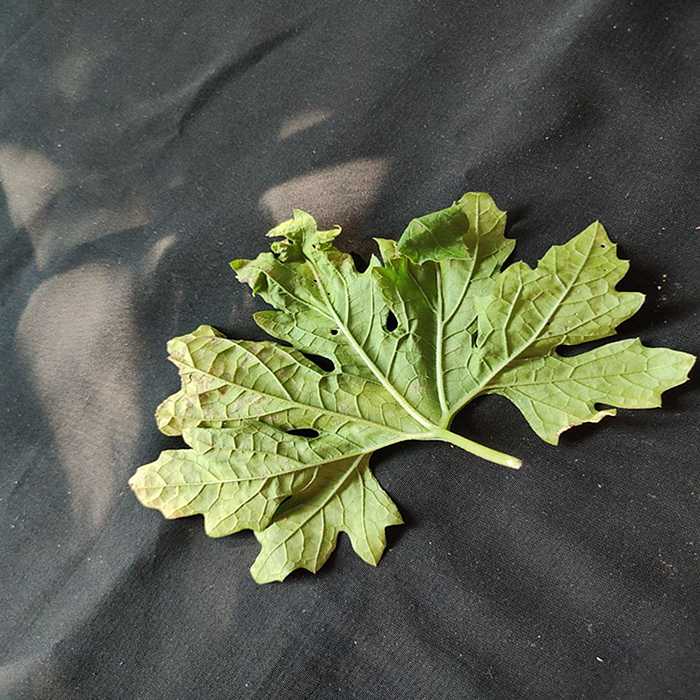
Plant: Bitter Gourd
Label: Downey mildew